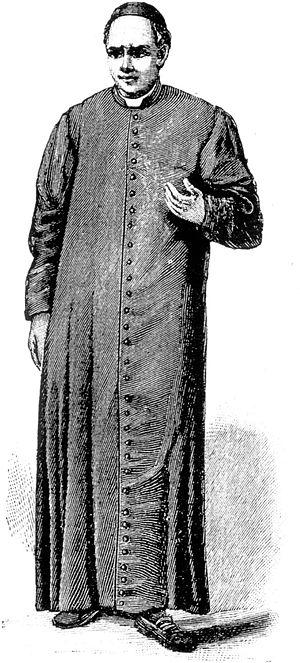
Soutane romaine
L'occupation de Saint-Nicolas-du-Chardonnet est l'occupation illégale de l'église Saint-Nicolas-du-Chardonnet suite à un coup de force le 27 février 1977 par des catholiques traditionalistes, qui la confient ensuite à la Fraternité sacerdotale Saint-Pie-X. Cette église est le principal lieu de culte français de cette Fraternité — fréquemment qualifiée d'« intégriste » ou d'extrême droite française.
Une soutane, de l'italien sottana, est un « vêtement de dessous » par rapport aux habits liturgiques.